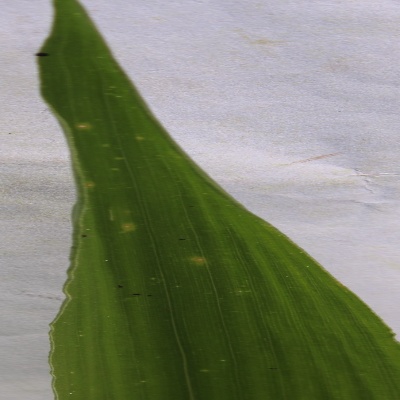
Crop: Maize
Condition: leaf spot